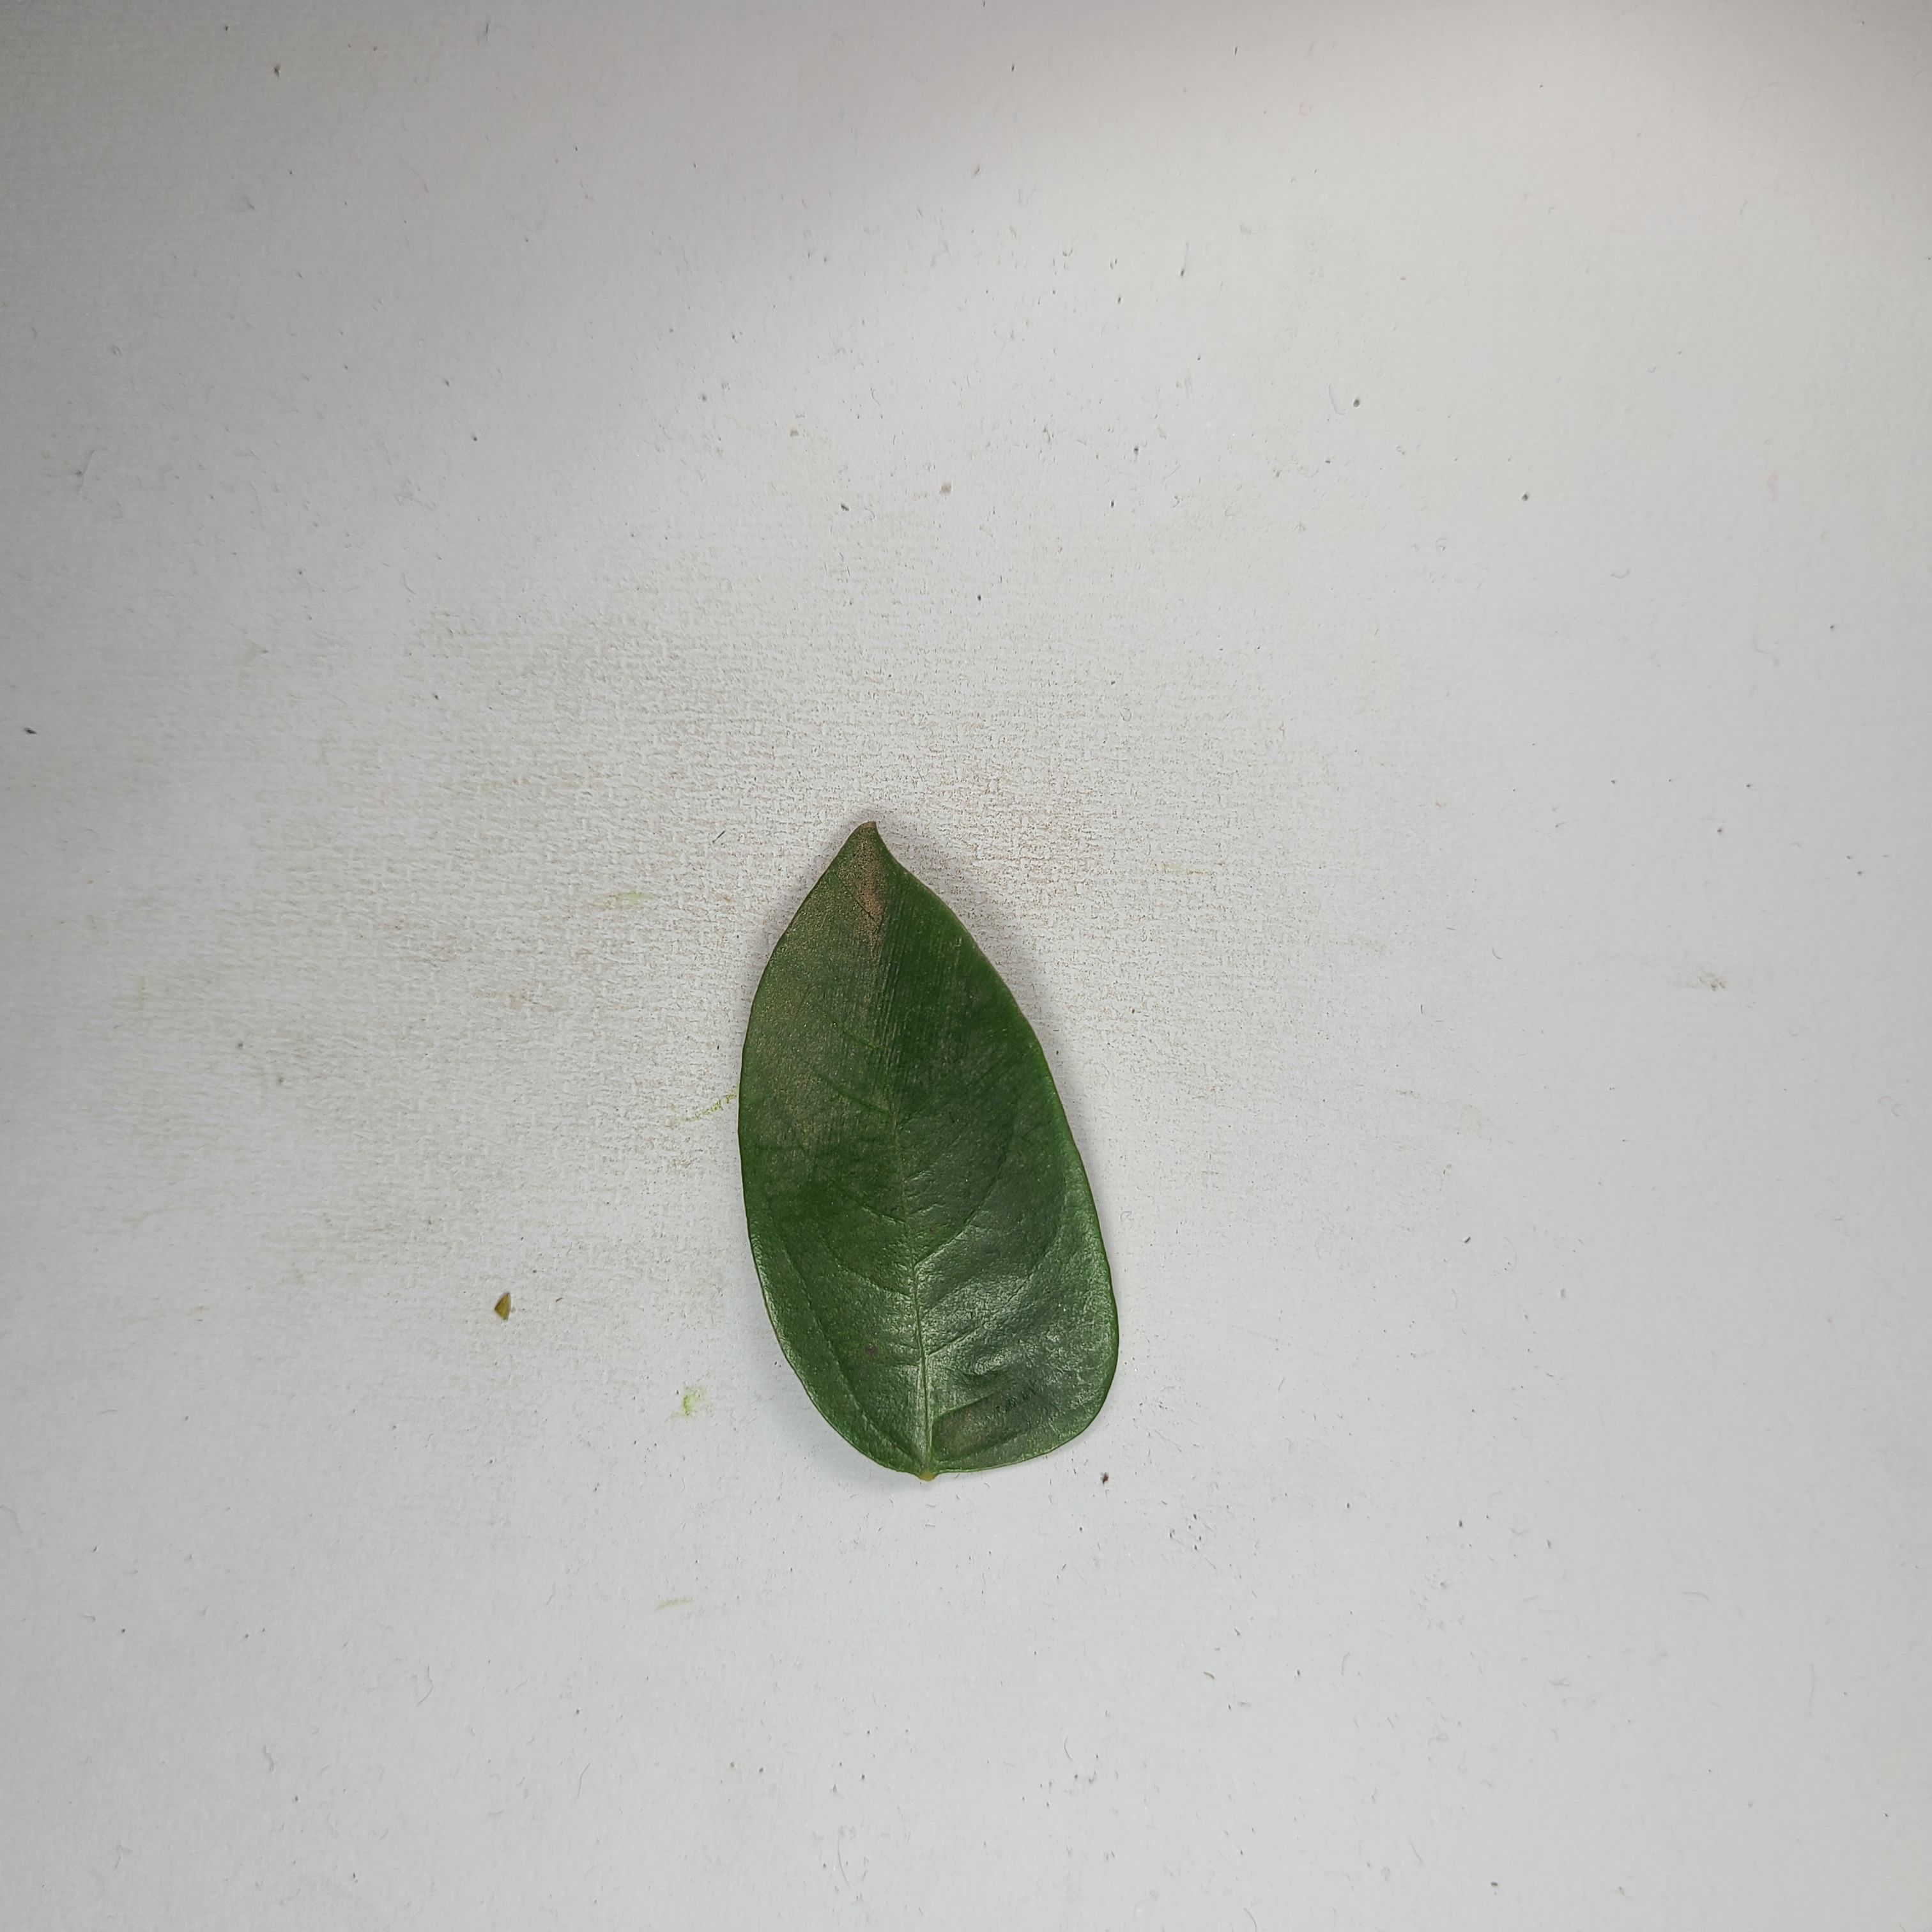
Label: Healthy Leaves